Moses Melchior (1736–1817)

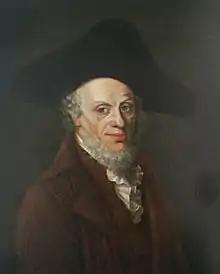

Moses Melchior (1736–1817) was a Jewish-Danish merchant. He founded the trading house Moses & Søn G. Melchior.